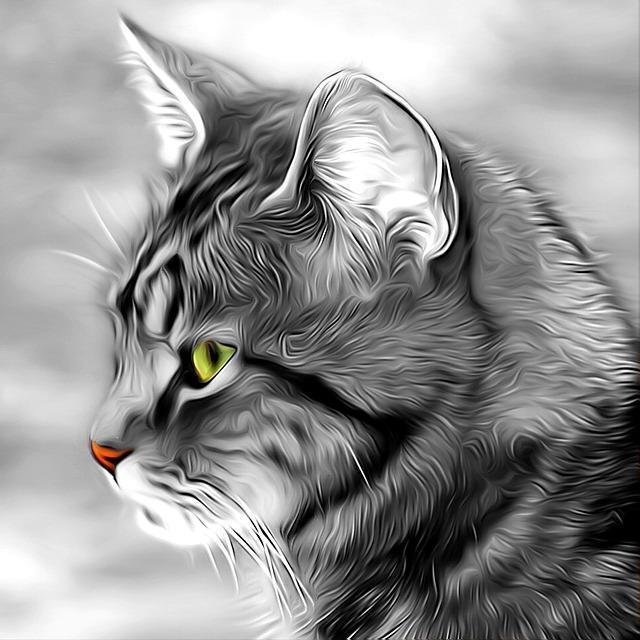
cat